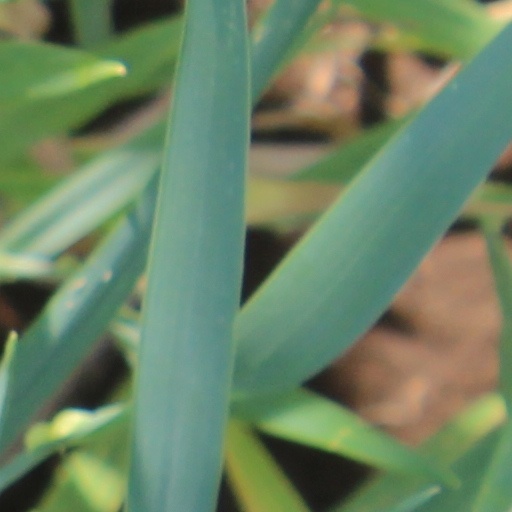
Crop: wheat